Christmas Flintstone

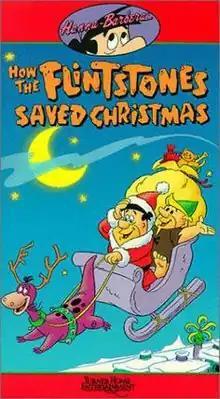
VHS cover

"Christmas Flintstone" (also known as "How The Flintstones Saved Christmas" on VHS releases) is a Christmas episode from season 5 of the animated television series "The Flintstones", which aired on ABC on December 25, 1964. The episode is about Fred Flintstone taking over the role of Santa Claus.